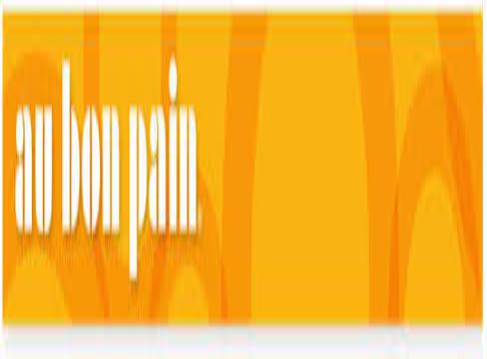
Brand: Au Bon Pain
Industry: Food